ADSEC

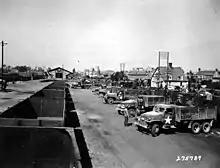
ADSEC trucks at Carentan railway station, 15 August 1944

ADSEC units included field hospitals close to the rear of the advancing armies. The Com-Z also operated blood banks for the refrigerated storage of large quantities of blood for use at front line ADSEC hospitals. This system of location of storage depots was flexible, so that in advance of a major military operation blood would be stored where needed, close to front line, but when the engagement was over then blood would be transported back to hospitals and other bases, or wherever it was needed.